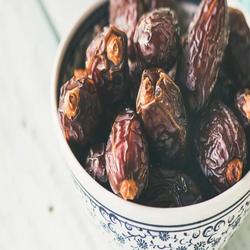
Label: Dates